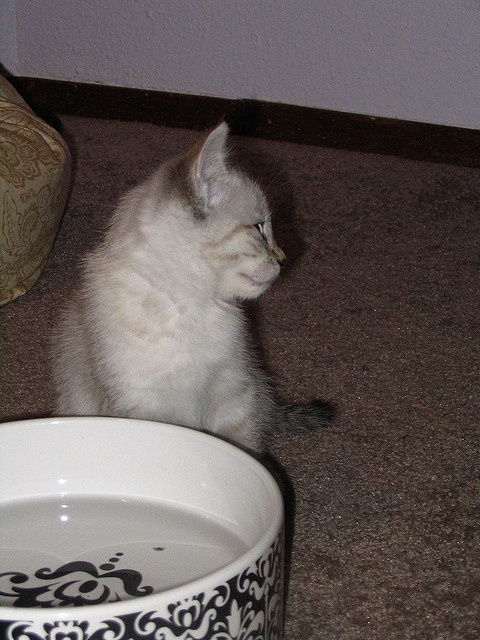
A kitten in front of a water bowl.
A kitten looking away from its water bowl.
A little kitty sits in front of a water bowl staring off elsewhere.
A kitten sits next to a bowl of water.
A cat that is looking at something over to the right.